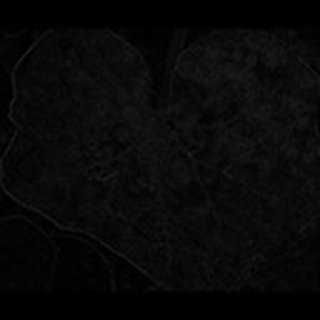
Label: cotton_powdery_mildew